Trinamool Congress

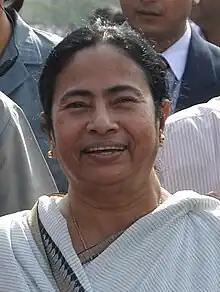
Mamata Banerjee, Chief Minister of West Bengal and chairperson of All India Trinamool Congress

In the 2011 West Bengal Legislative Assembly election, the TMC-led alliance that included the INC and SUCI(C) won 227 seats in the 294-seat legislature, defeating the incumbent Left Front government which had been in power for 34 years. TMC alone won 184 seats, enabling it to govern without an alliance. Subsequently, it won a by-election in Basirhat and two Congress MLAs switched to the TMC, giving it a total of 187 seats. Banerjee, an MP at the time, had not contested the election and had to transfer to the safe seat of Bhabanipur.